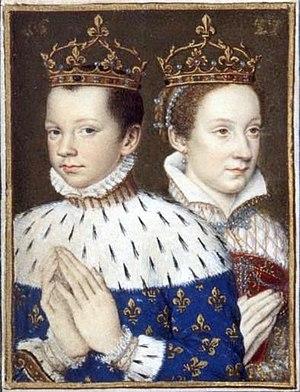
François II, Roi de France, et sa femme, Mary Stuart, Reine de France et l’Écosse
Le traité d'Outreau, parfois nommé traité de Boulogne, est signé au fort d'Outreau entre la France et l'Angleterre le 24 mars 1550, mettant fin à une guerre commencée le 8 août 1549. Il règle deux différends : Boulogne et l'Écosse. Le roi de France Henri II reprend Boulogne au Conseil de régence du roi Edouard VI et accorde sa protection en Écosse. Le traité est ratifié à Édimbourg par le régent d'Écosse le 18 avril.
François II est roi de France du 10 juillet 1559 jusqu'à sa mort.
Catherine de Médicis est née le 13 avril 1519 à Florence sous le nom de Caterina Maria Romola di Lorenzo de' Medici et morte le 5 janvier 1589 à Blois.